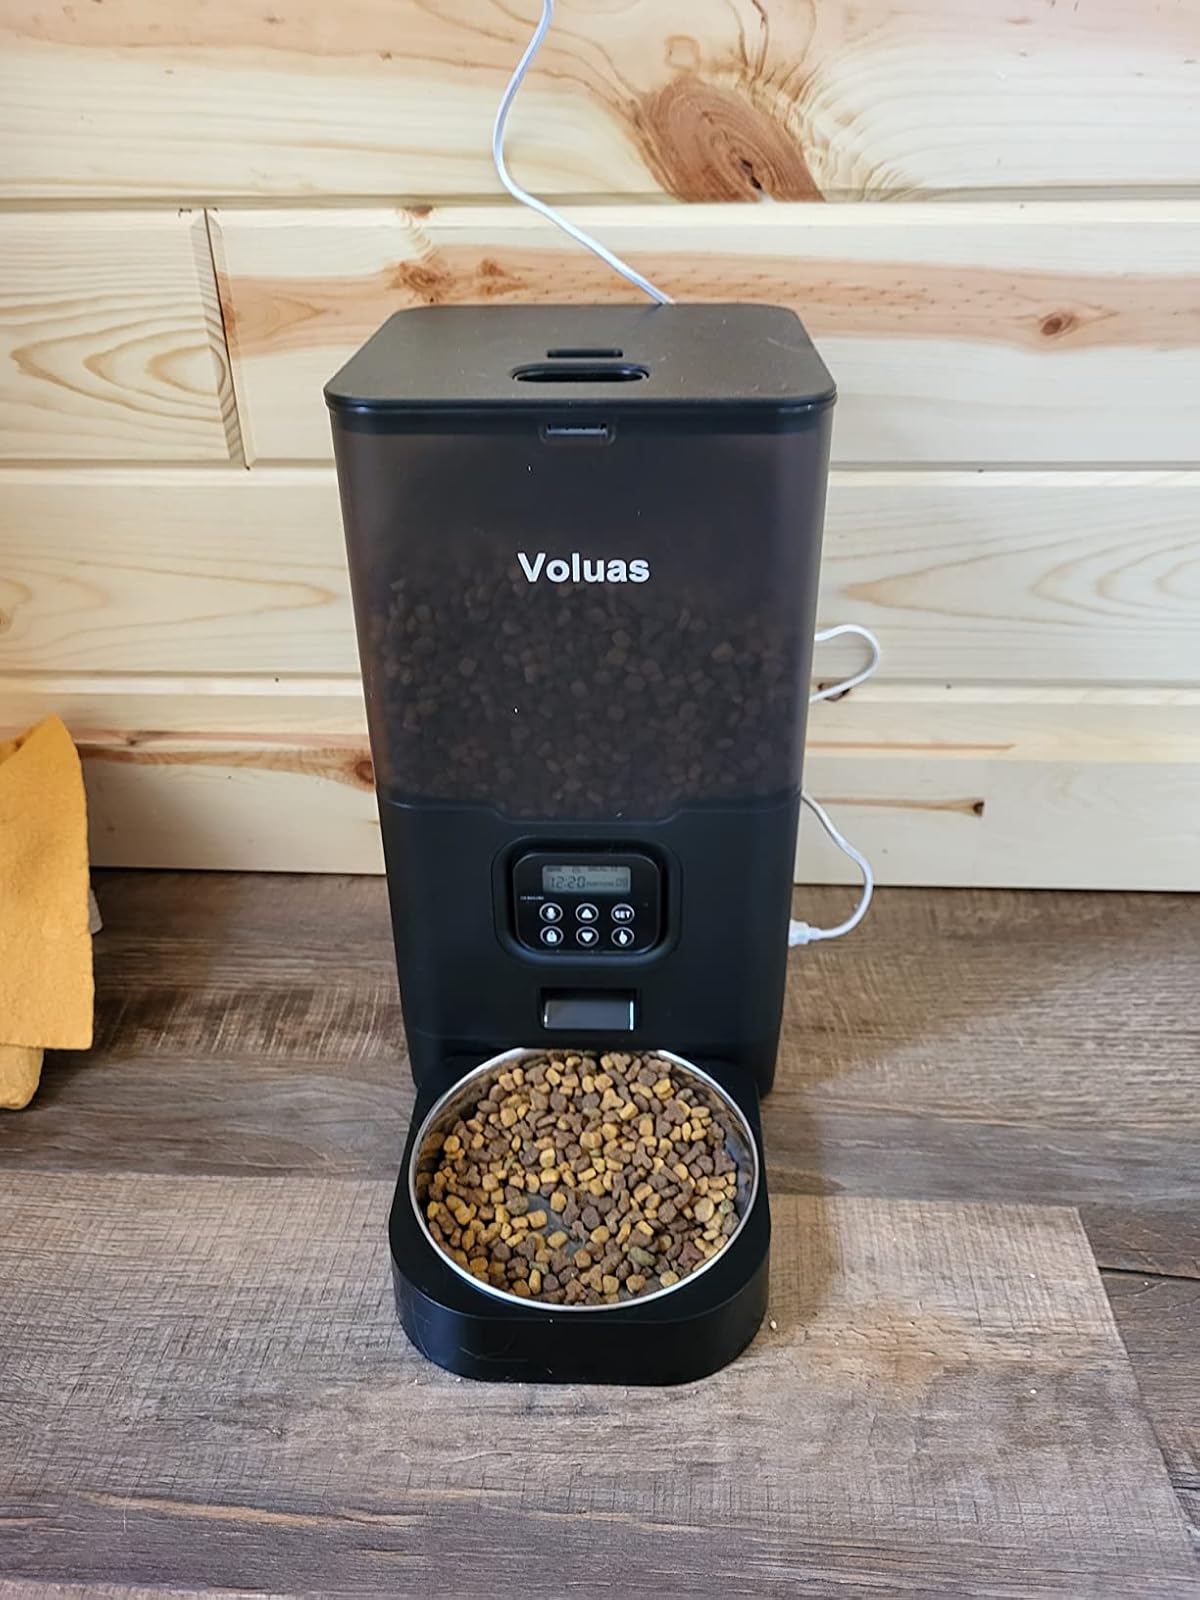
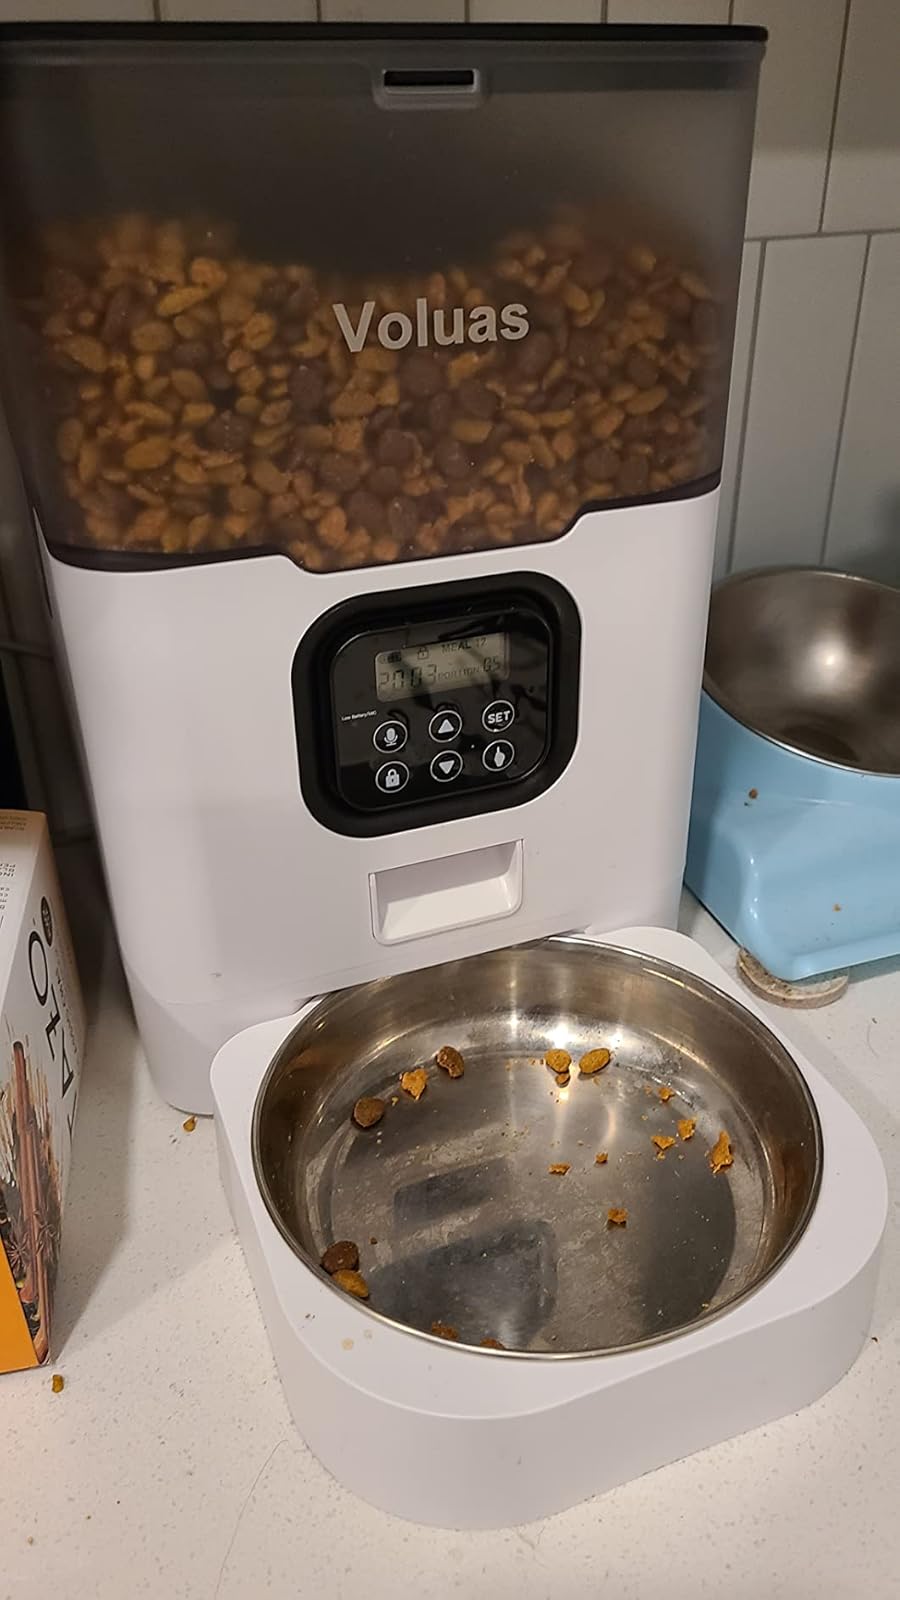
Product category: items_feeder
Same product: no